Vila Império

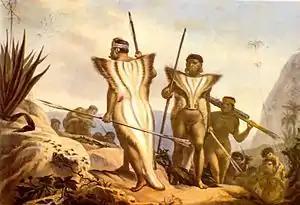
The Borun, the indigenous people of the area where the neighborhood now is.

The region of the neighborhood of Vila Império had been inhabited by indigenous people for a estimated 10,000 years, and records from the first explorers of the region after the "discovery" of Brazil in 1500 indicate that they were still numerous at that time. The exploration of the area began in the 16th century, in expeditions such as that of Sebastião Fernandes Tourinho, who followed the course of the Doce River in search of precious metals on its banks. Tourinho followed the reverse path of the Doce River until he reached the Santo Antônio River. However, settlement of the region was prohibited at the beginning of the 17th century in order to prevent smuggling of gold extracted in the Diamantina region.